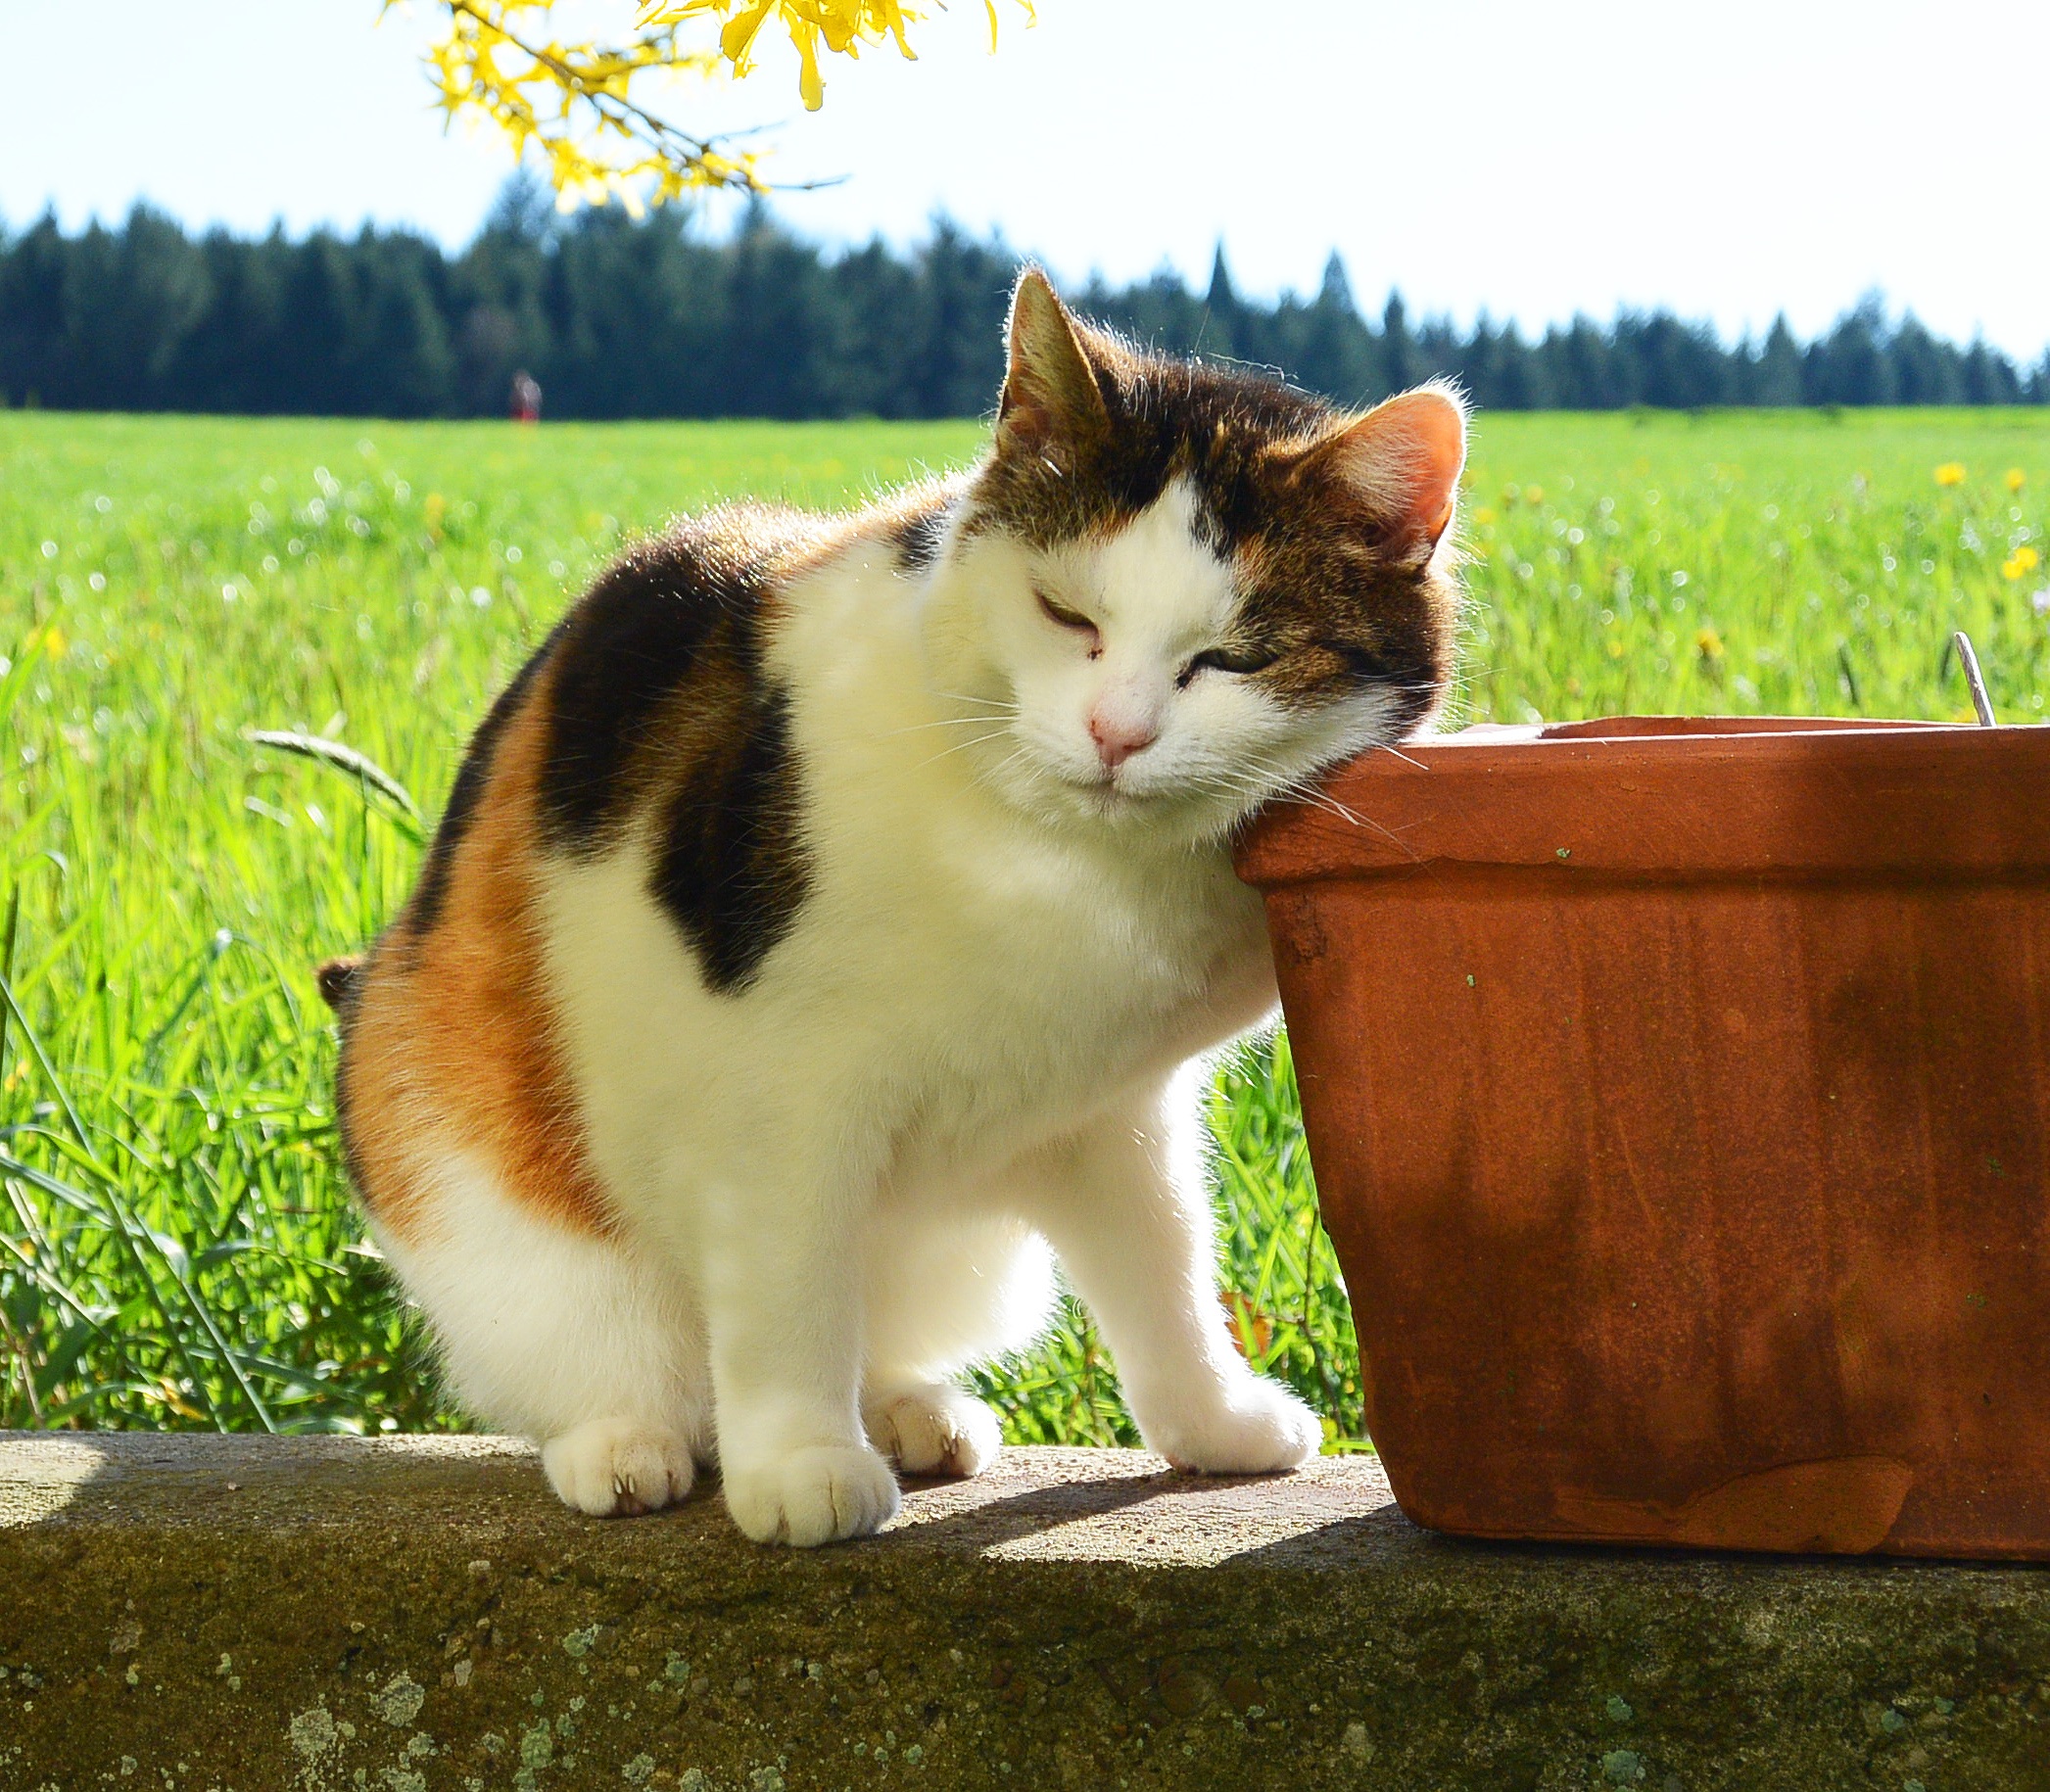
nature, grass, animal, spring, relax, cat, mammal, fauna, whiskers, vertebrate, mieze, small to medium sized cats, cat like mammal